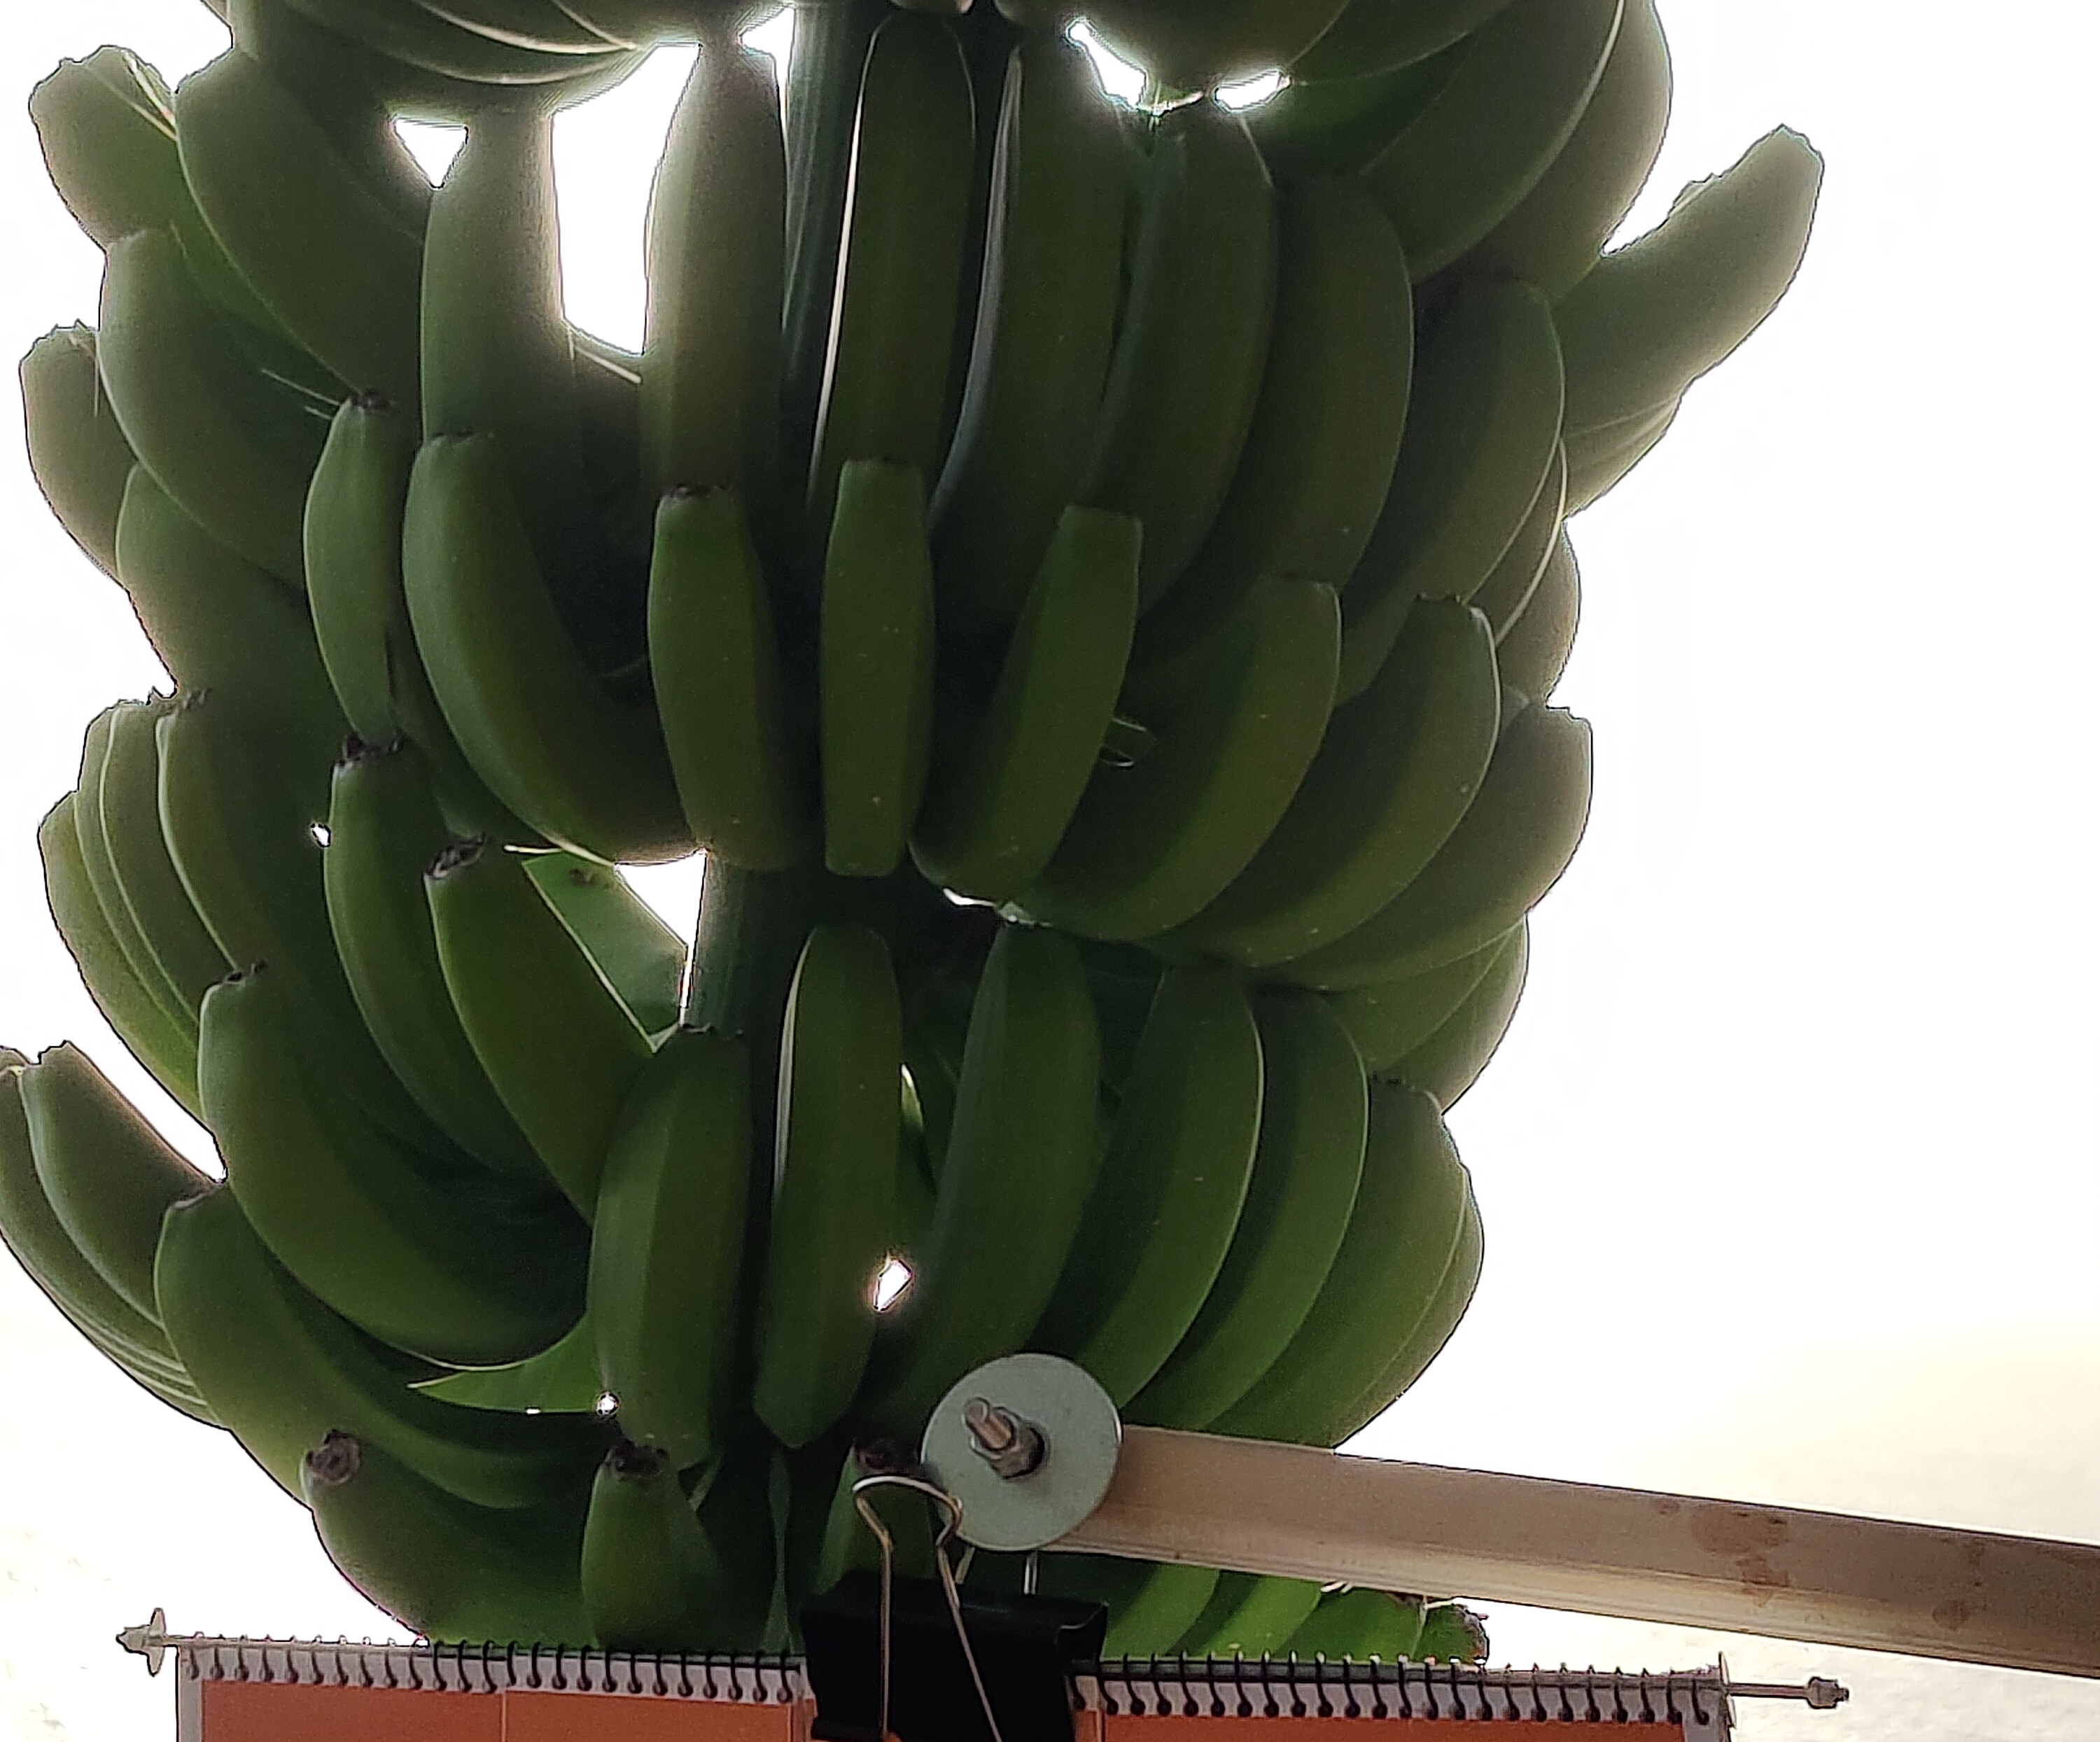
Label: Keep